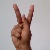
The image shows a hand gesture representing the letter 'K' in Indian Sign Language.